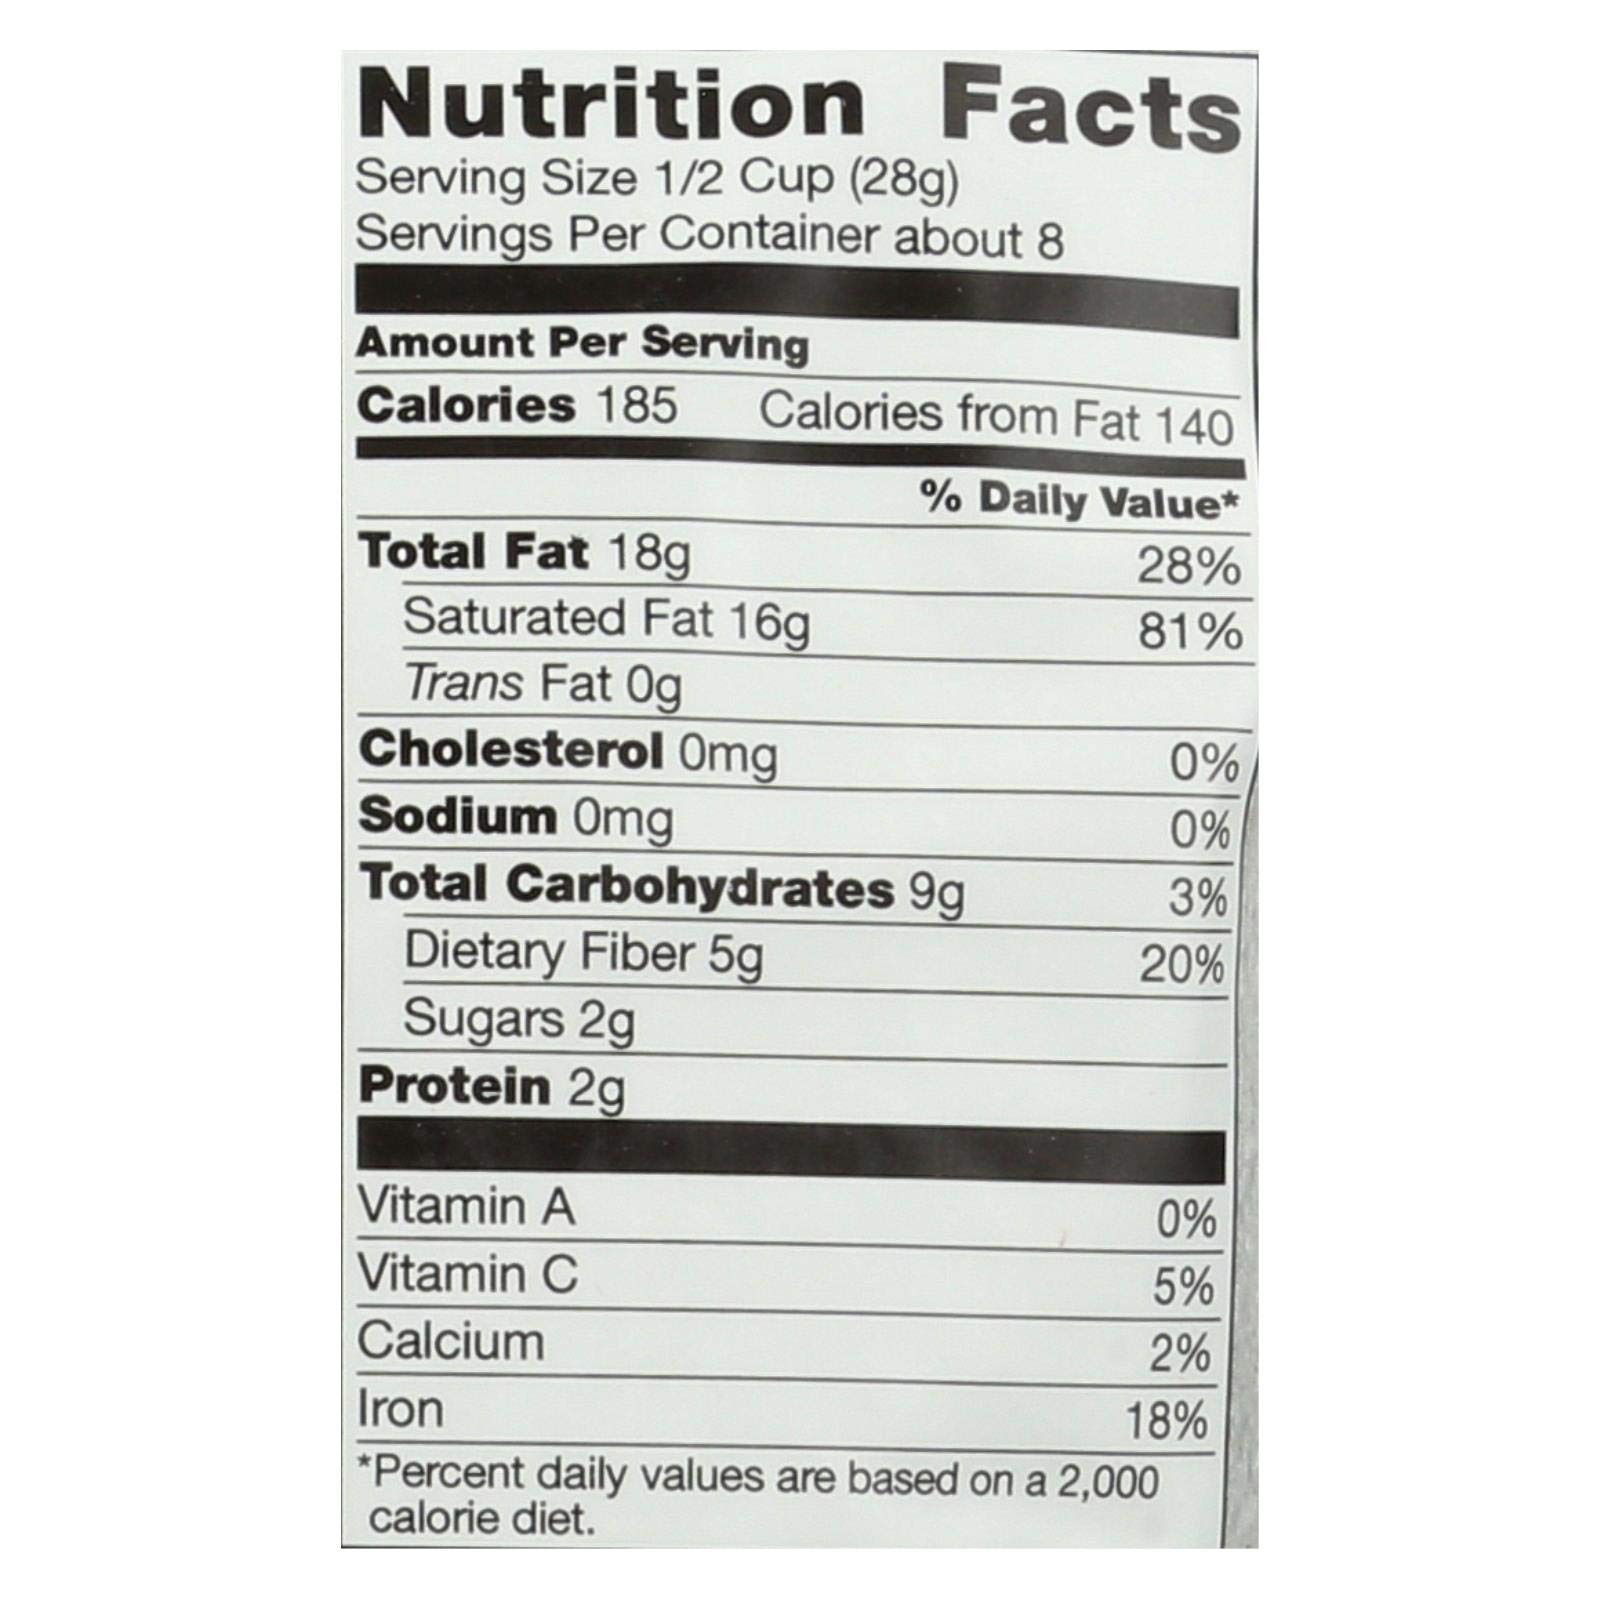
Item Name: WILDERNESS PRODUCTS, Coconut Flakes, Og2 Unswee, Pack of 6, Size 8 OZ, (Gluten Free GMO Free Kosher Vegan Wheat Free Yeast Free 95%+ Organic)
Value: 48.0
Unit: Ounce

Price: 5.19